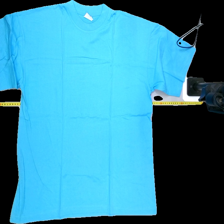
View: front
Type: T-shirt
Category: Ladies
Brand: Not Applicable
Colors: Blue
Material: 100%cotton
Pattern: Plain
Cut: Regular, C-collar
Size: XL
Season: All
Trend: No trend
Stains: Yes
Price range: <50
Recommended usage: Export